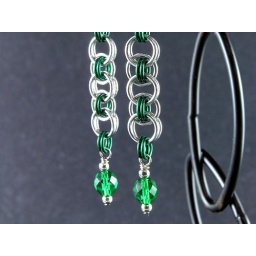
Anodized aluminum, fire polished glass Czech beads framed by sterling silver beads, handmade sterling silver hoop ear wires